Stenotype

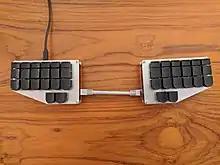
Open source stenotype hardware created by the SOFT/HRUF project

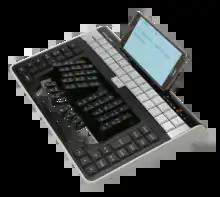
A Korean stenotype of the CAS layout.

Most modern stenotype keyboards have more in common with computers than they do with typewriters or QWERTY computer keyboards. Most contain microprocessors, and many allow sensitivity adjustments for each individual key. They translate stenotype to the target language internally using user-specific dictionaries, and most have small display screens. They typically store a full day's work in non-volatile memory of some type, such as an SD card. These factors influence the price, along with economies of scale, as only a few thousand stenotype keyboards are sold each year. , student models, such as a Wave writer, sold for about US$1,500 and top-end models sold for approximately US$5,000. Machines that were 10 to 15 years old still resold for upward of $350.